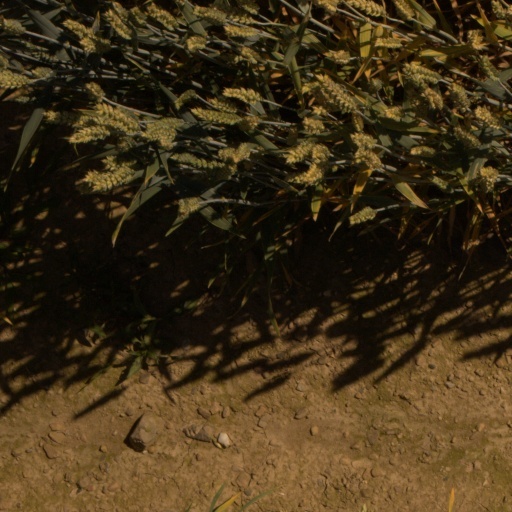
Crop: wheat